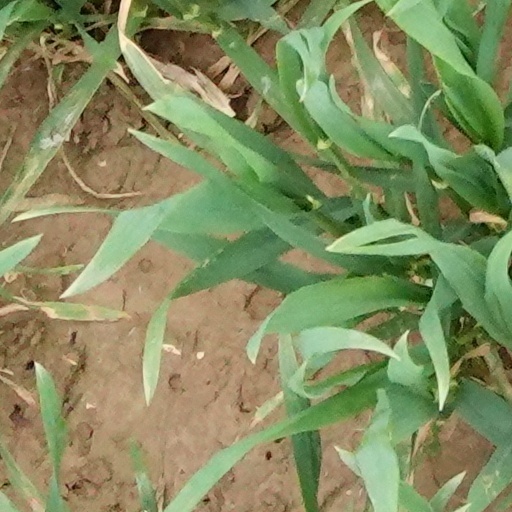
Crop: wheat